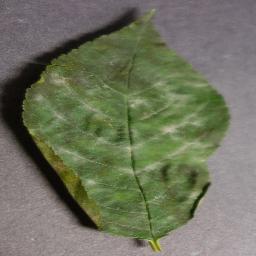
Label: Cherry___Powdery_mildew